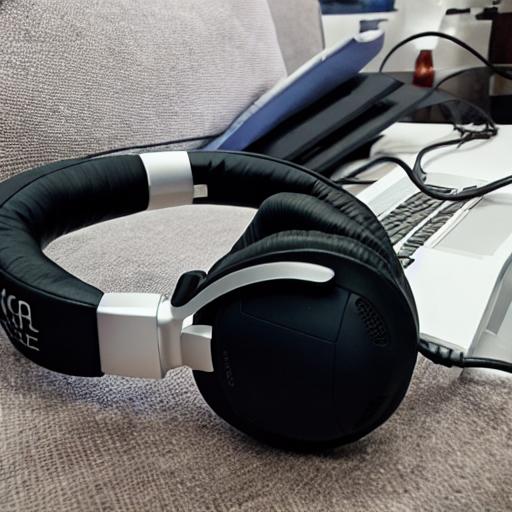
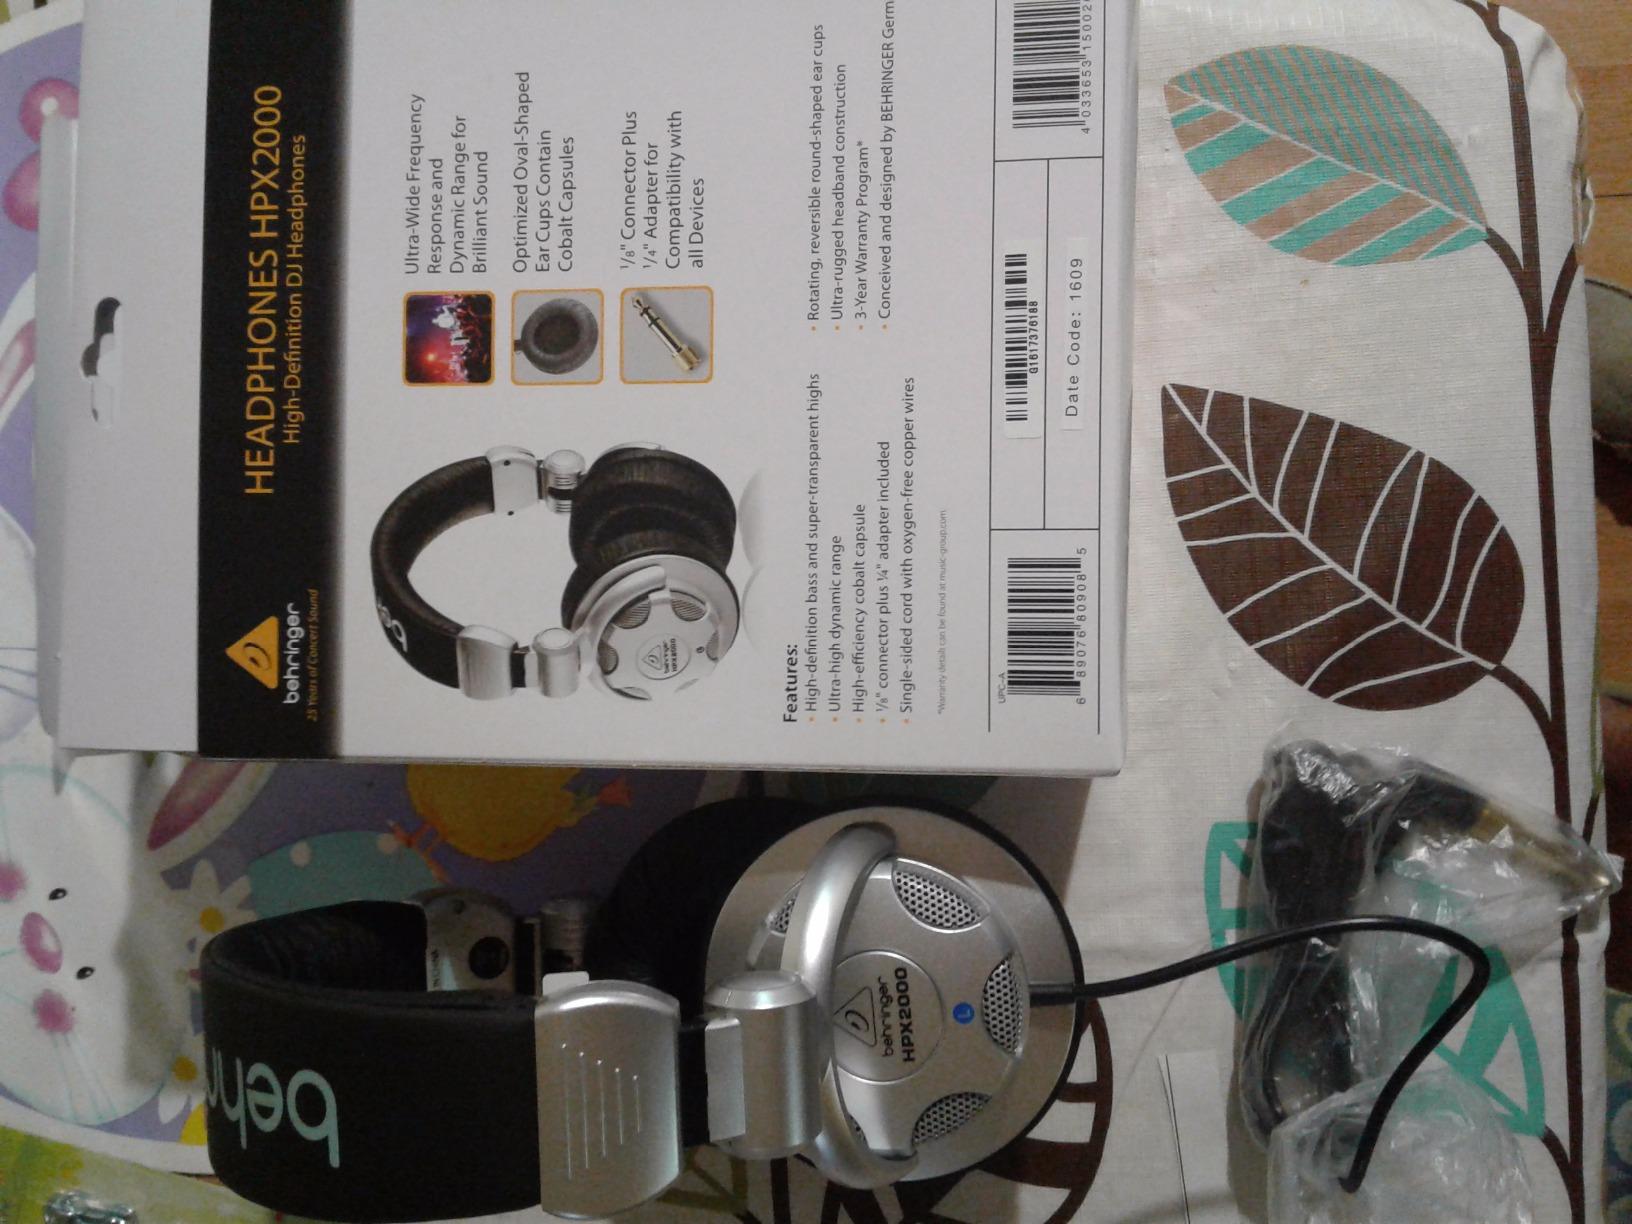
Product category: headphones
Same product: no